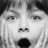
Emotion: surprise